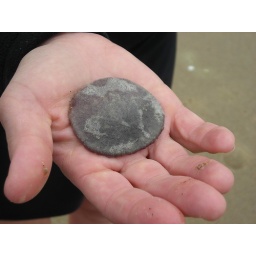
The top side of a live sand dollar my mom found on the beach in monterey.